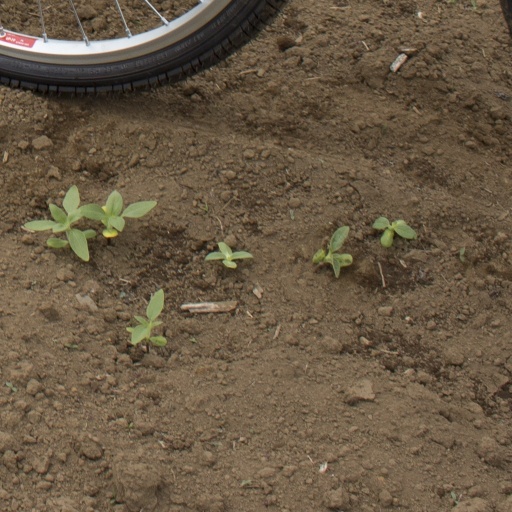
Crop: Jerusalem artichoke